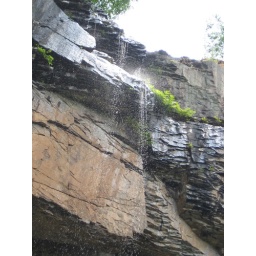
The waterfall. Its really a crack in the rock with not much water